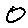
Label: 0